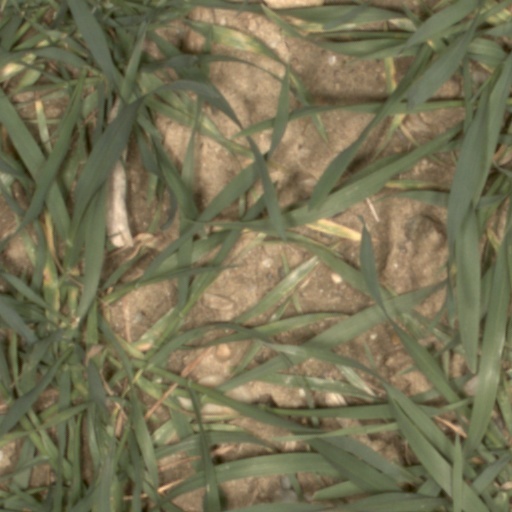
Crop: wheat